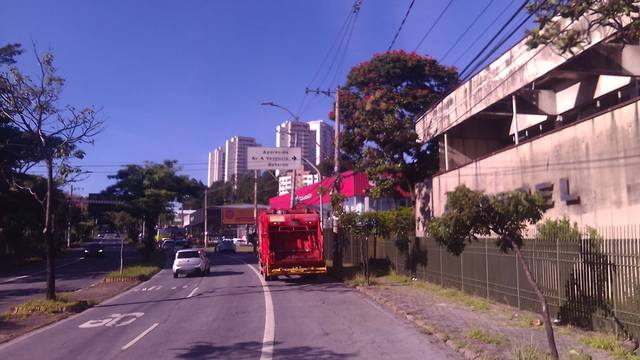
Region: Brazil
Coordinates: -19.895, -43.966